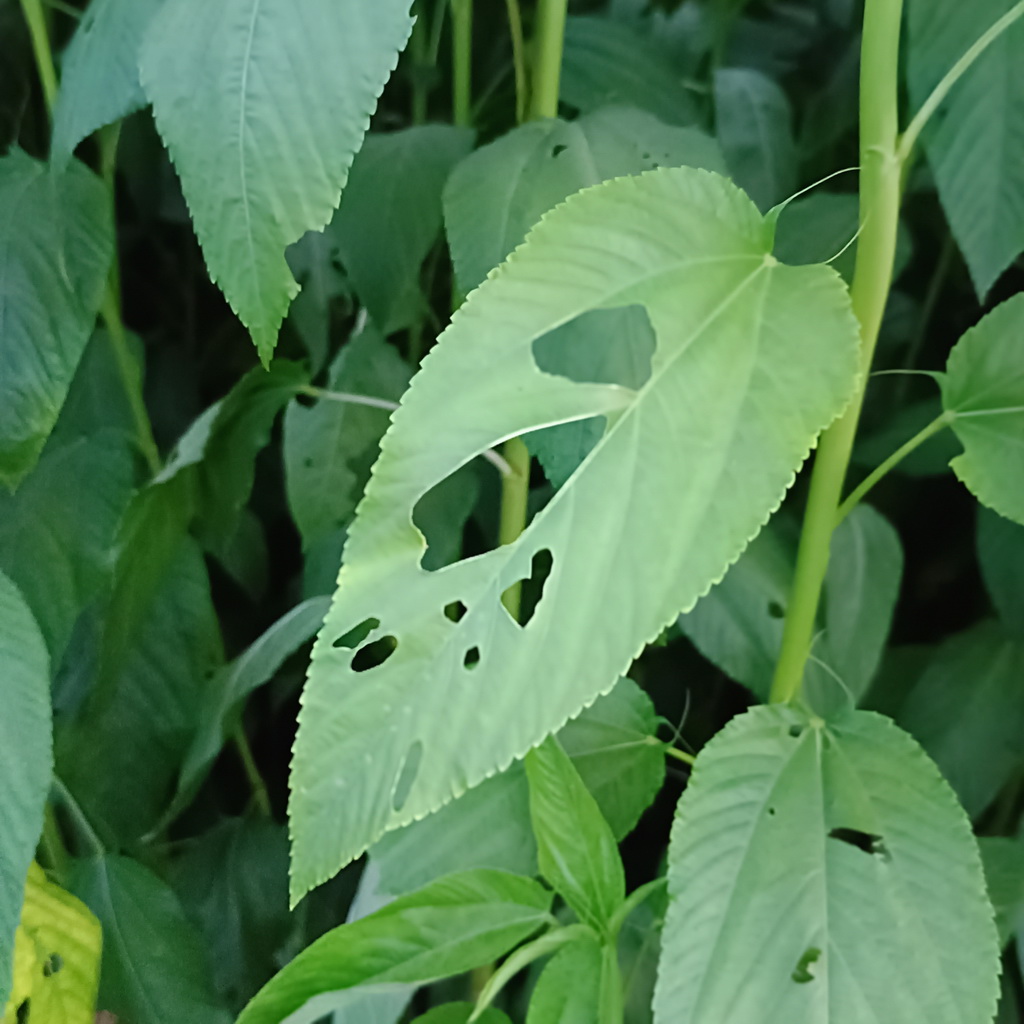
Label: Holed